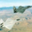
Label: airplane